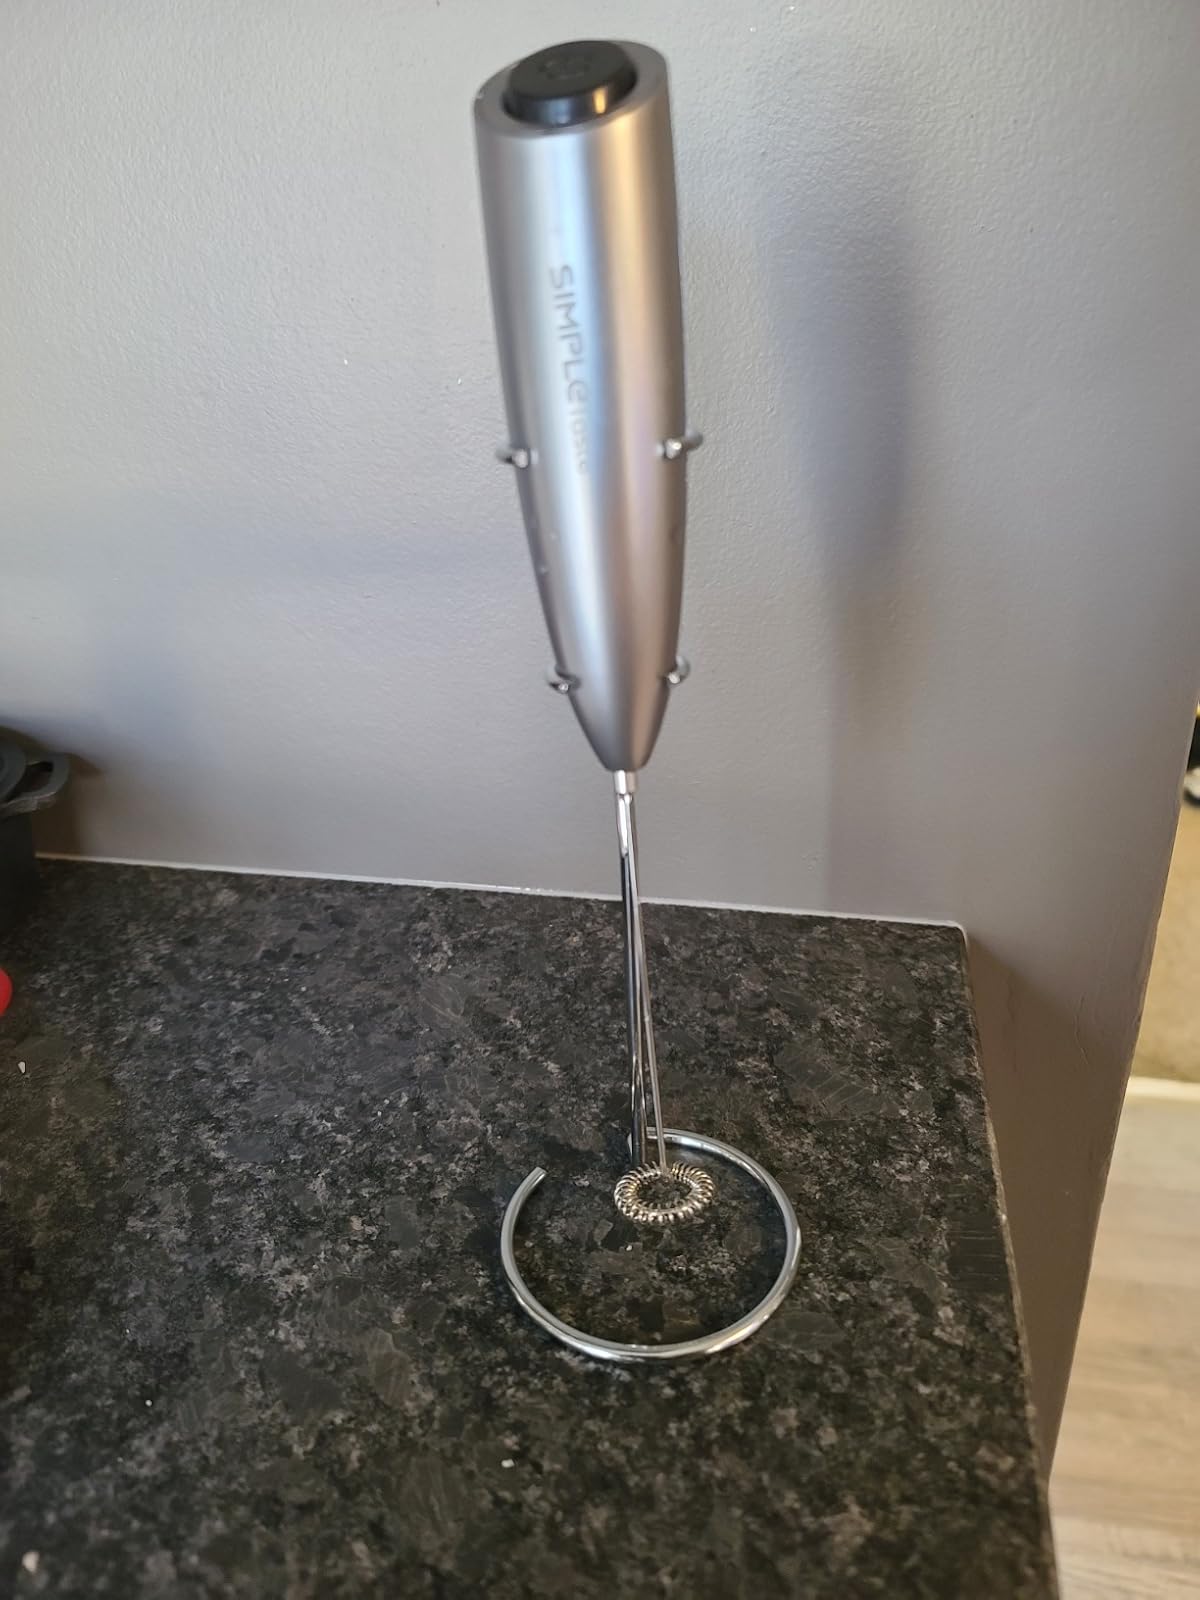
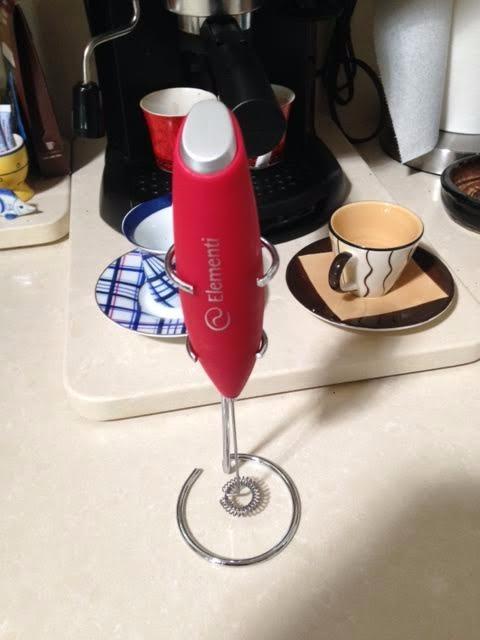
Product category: items_mixer
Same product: no